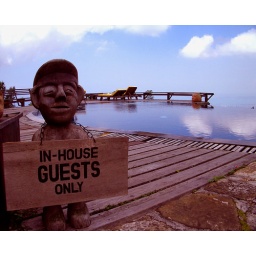
strawberry hill in the blue mountains